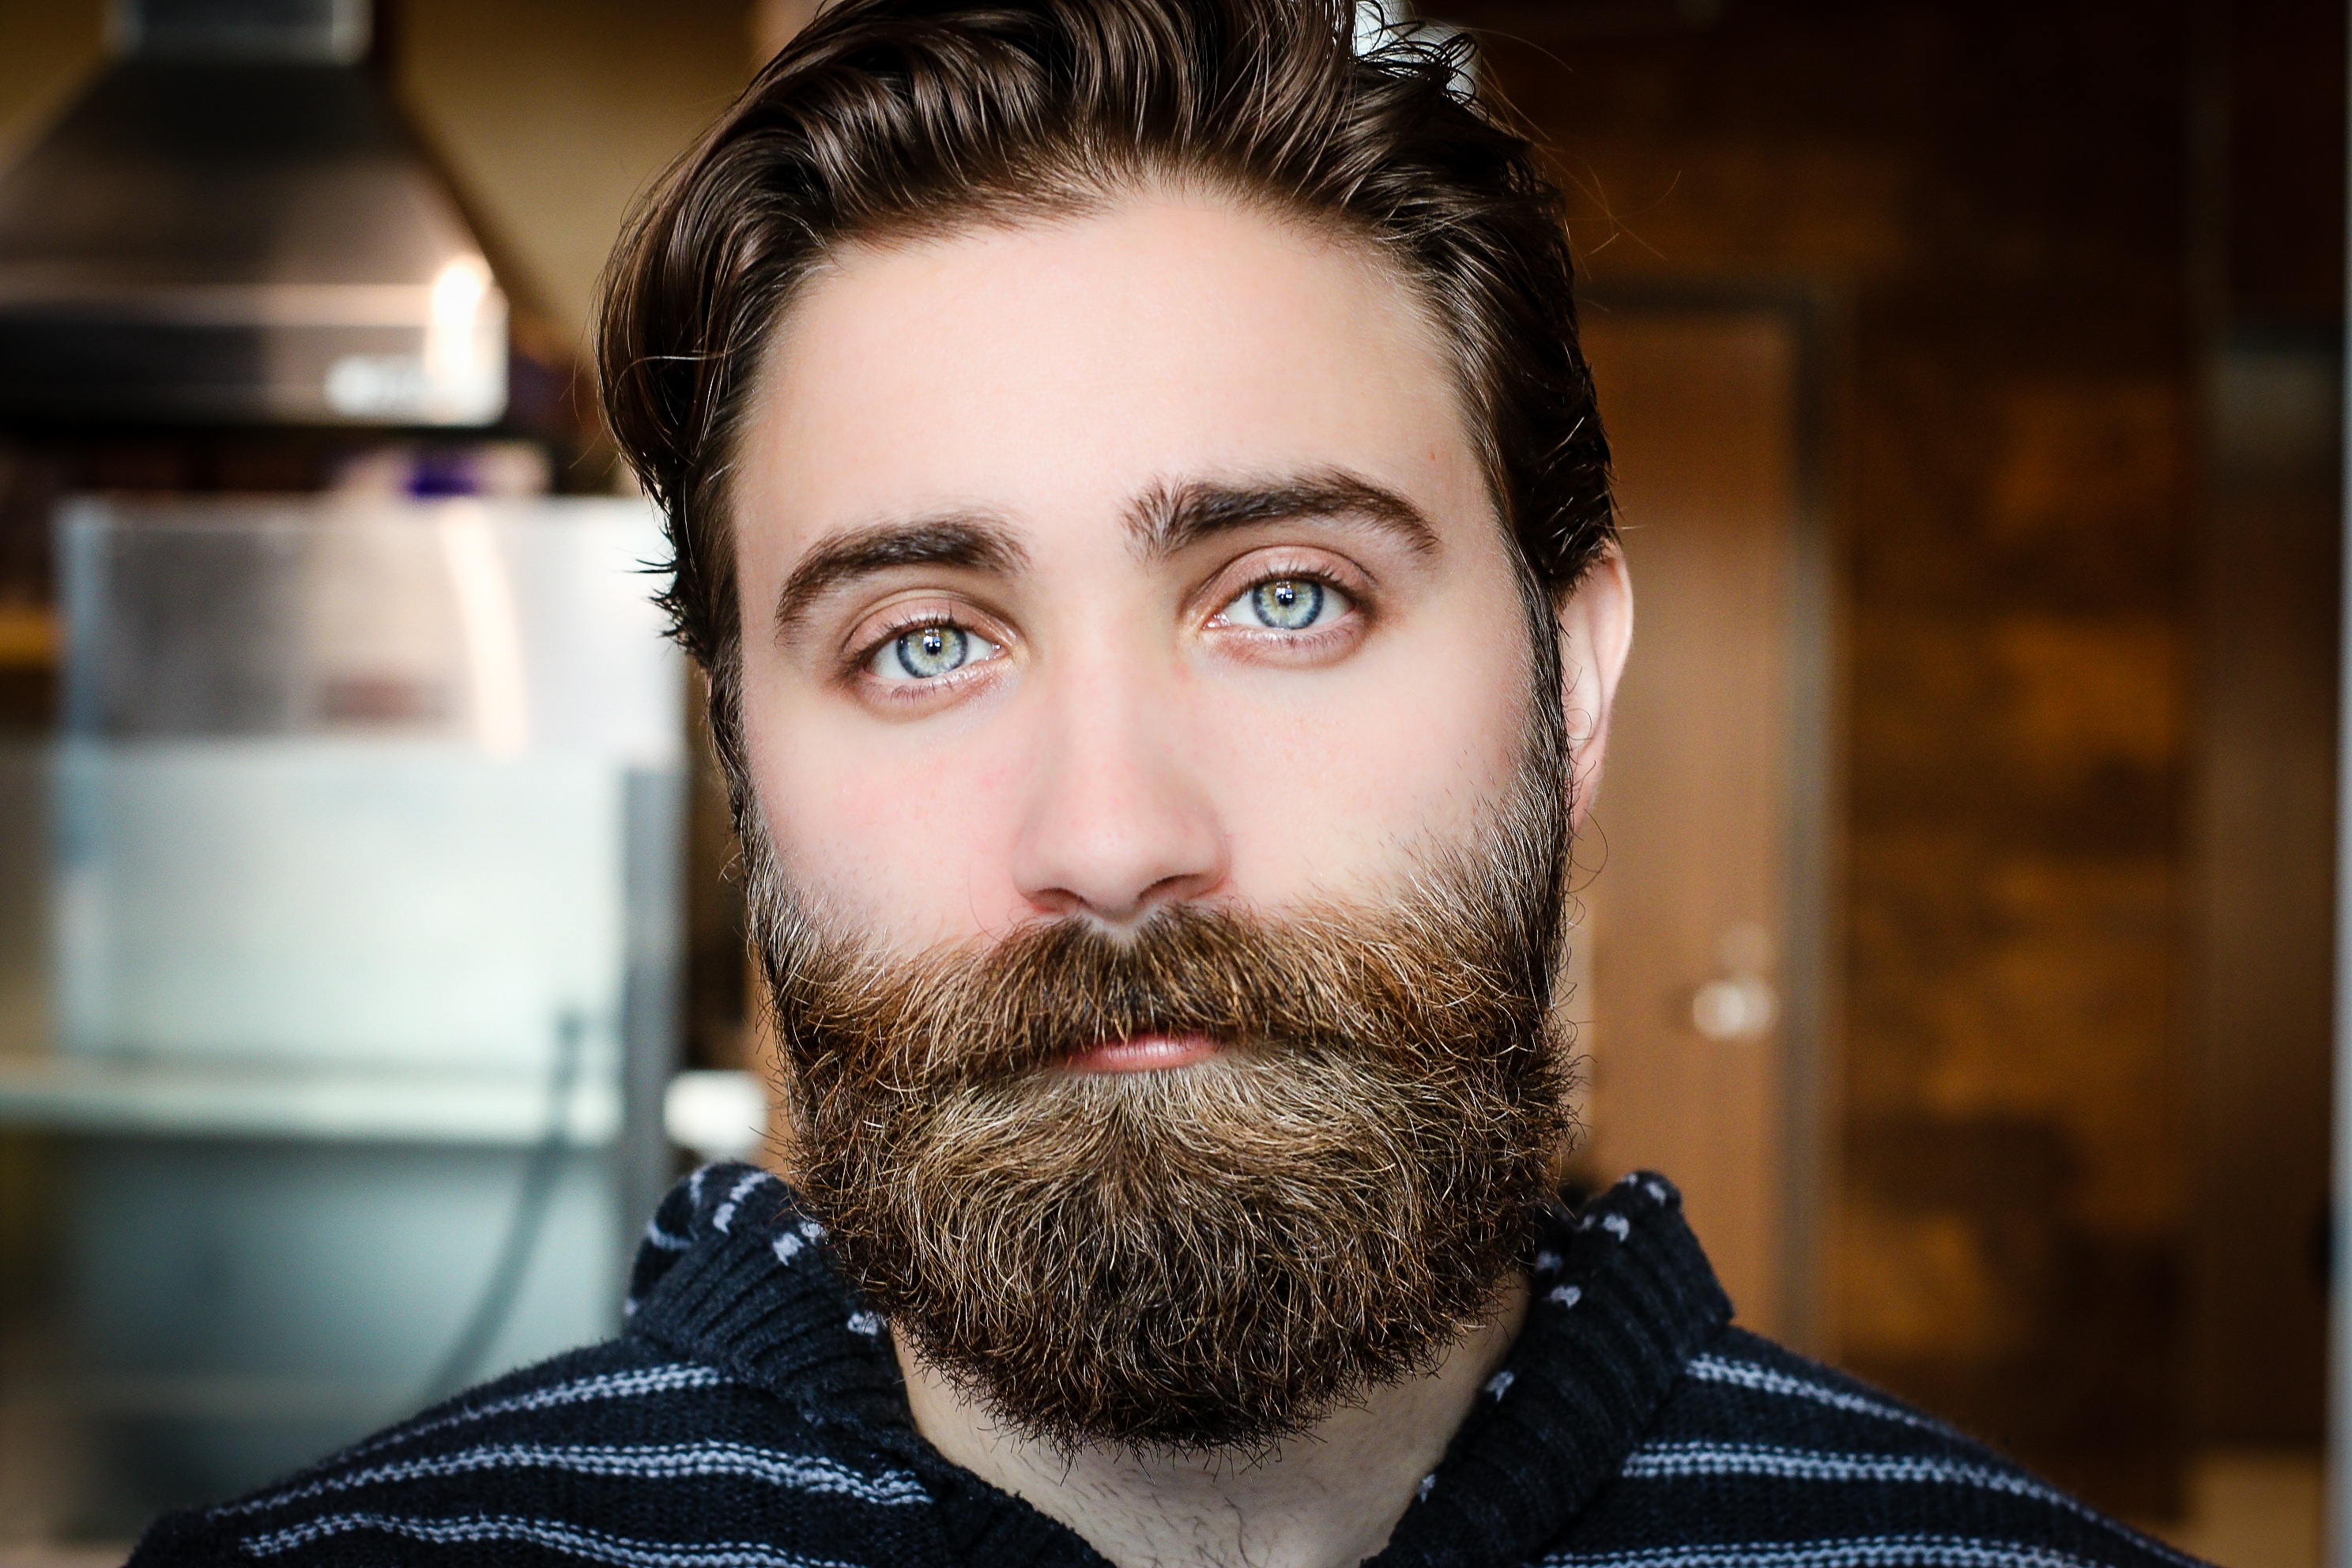
man, person, hair, portrait, model, lip, hairstyle, beard, mustache, face, nose, head, moustache, facial hair